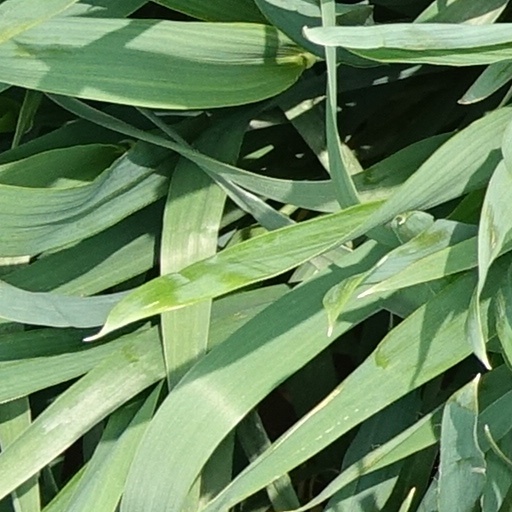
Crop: wheat